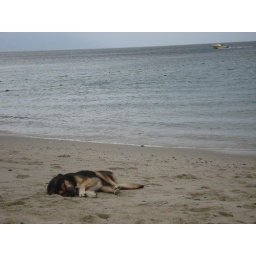
dog by the beach